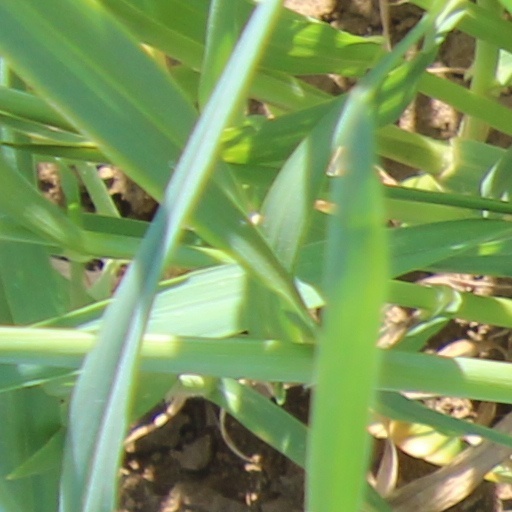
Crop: wheat